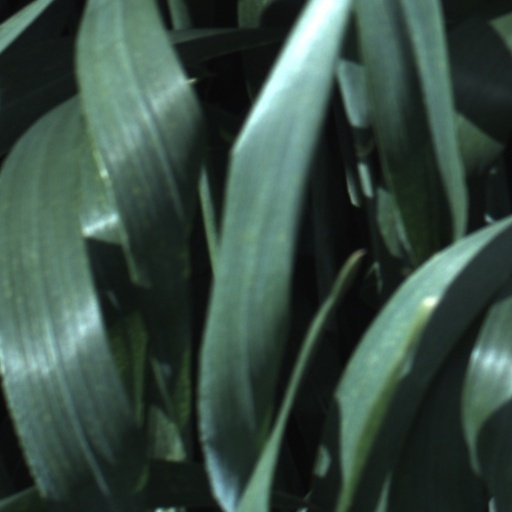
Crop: wheat